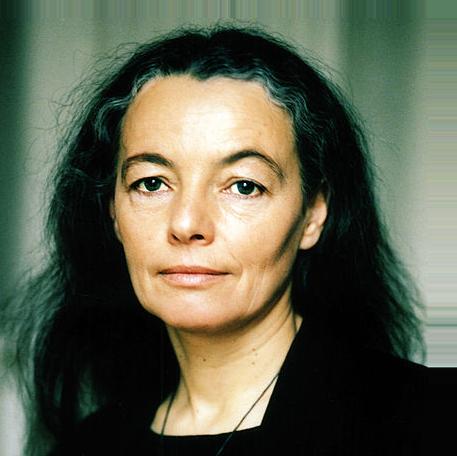
Age: 56